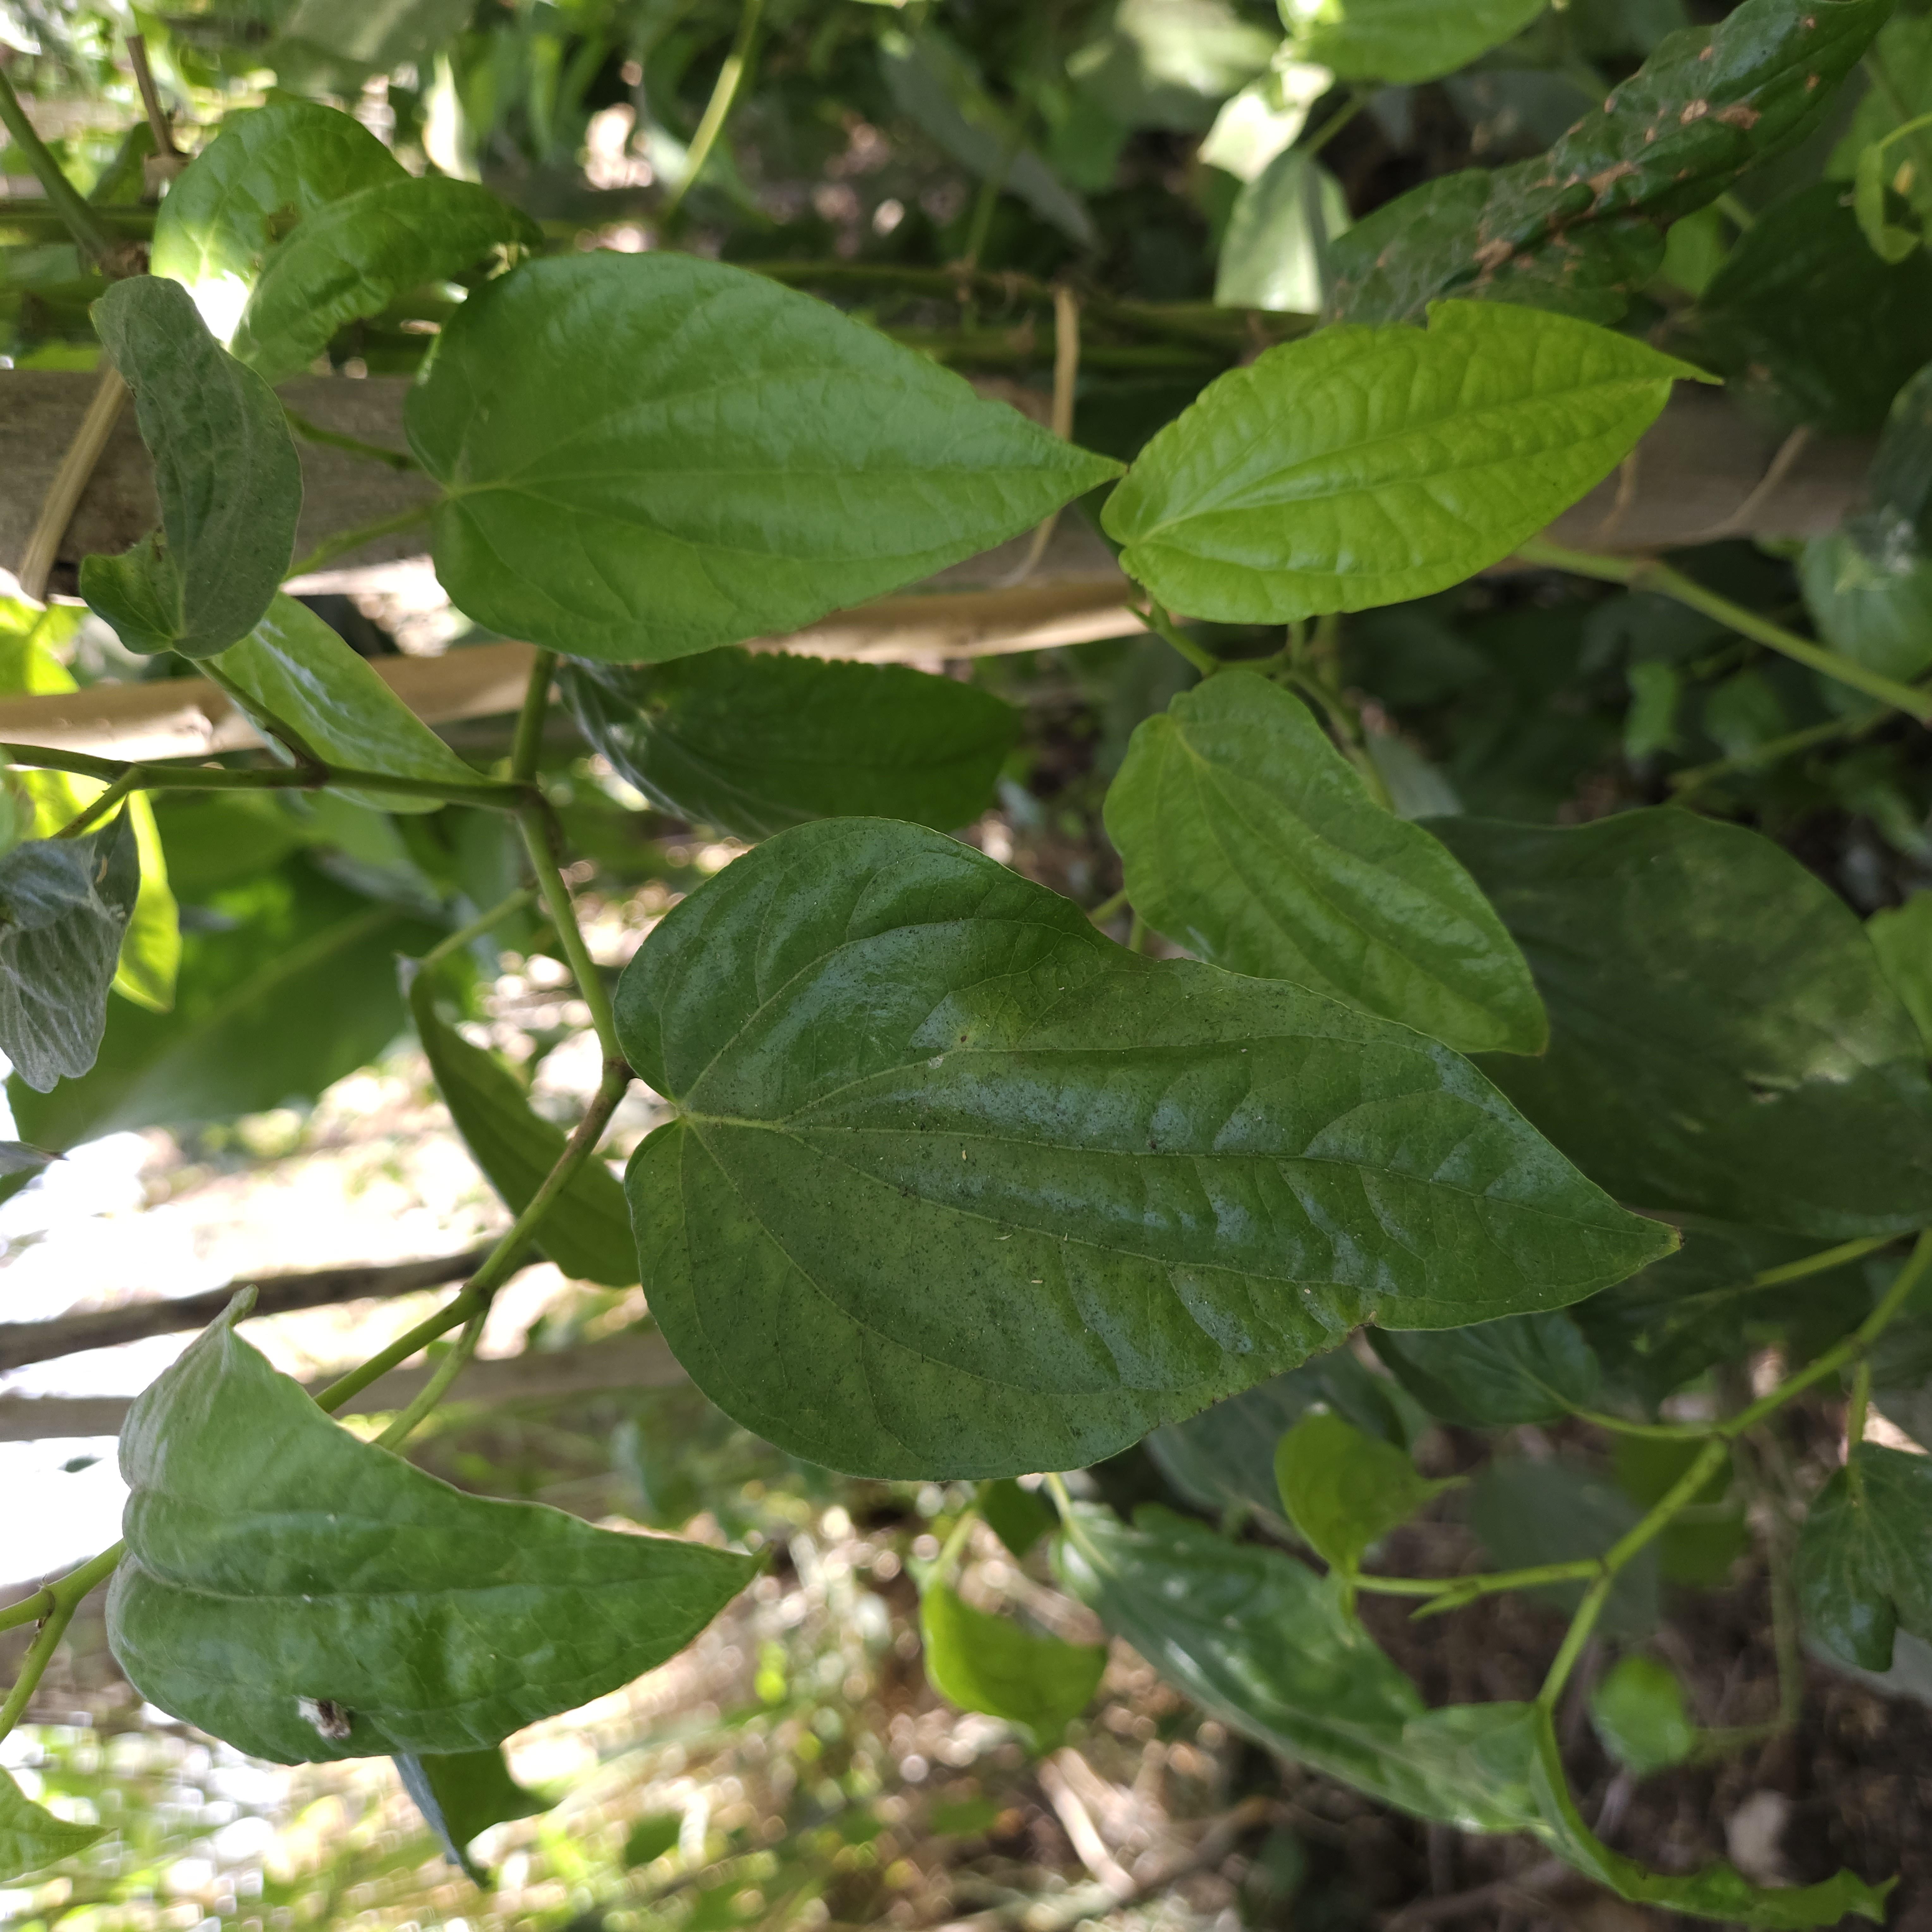
Label: Healthy